Hurricane Marilyn

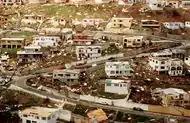
Marilyn damage in St. Thomas

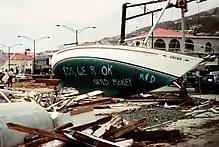
Beached sailboat on St. Thomas used as a billboard

The highest wind speed left by Marilyn after passing over the island of St. Croix was . The highest rainfalls reported were in Annually, in Red Hook Bay and in Granard. The highest storm surge reported was in St. Thomas and in St. Croix. According to NOAA, The storm surge in the U.S. Virgin Islands reached 6 to , with an isolated storm tide of reported on St. Croix. In St. Croix and St. Thomas, rainfall totals reached about 10 in.